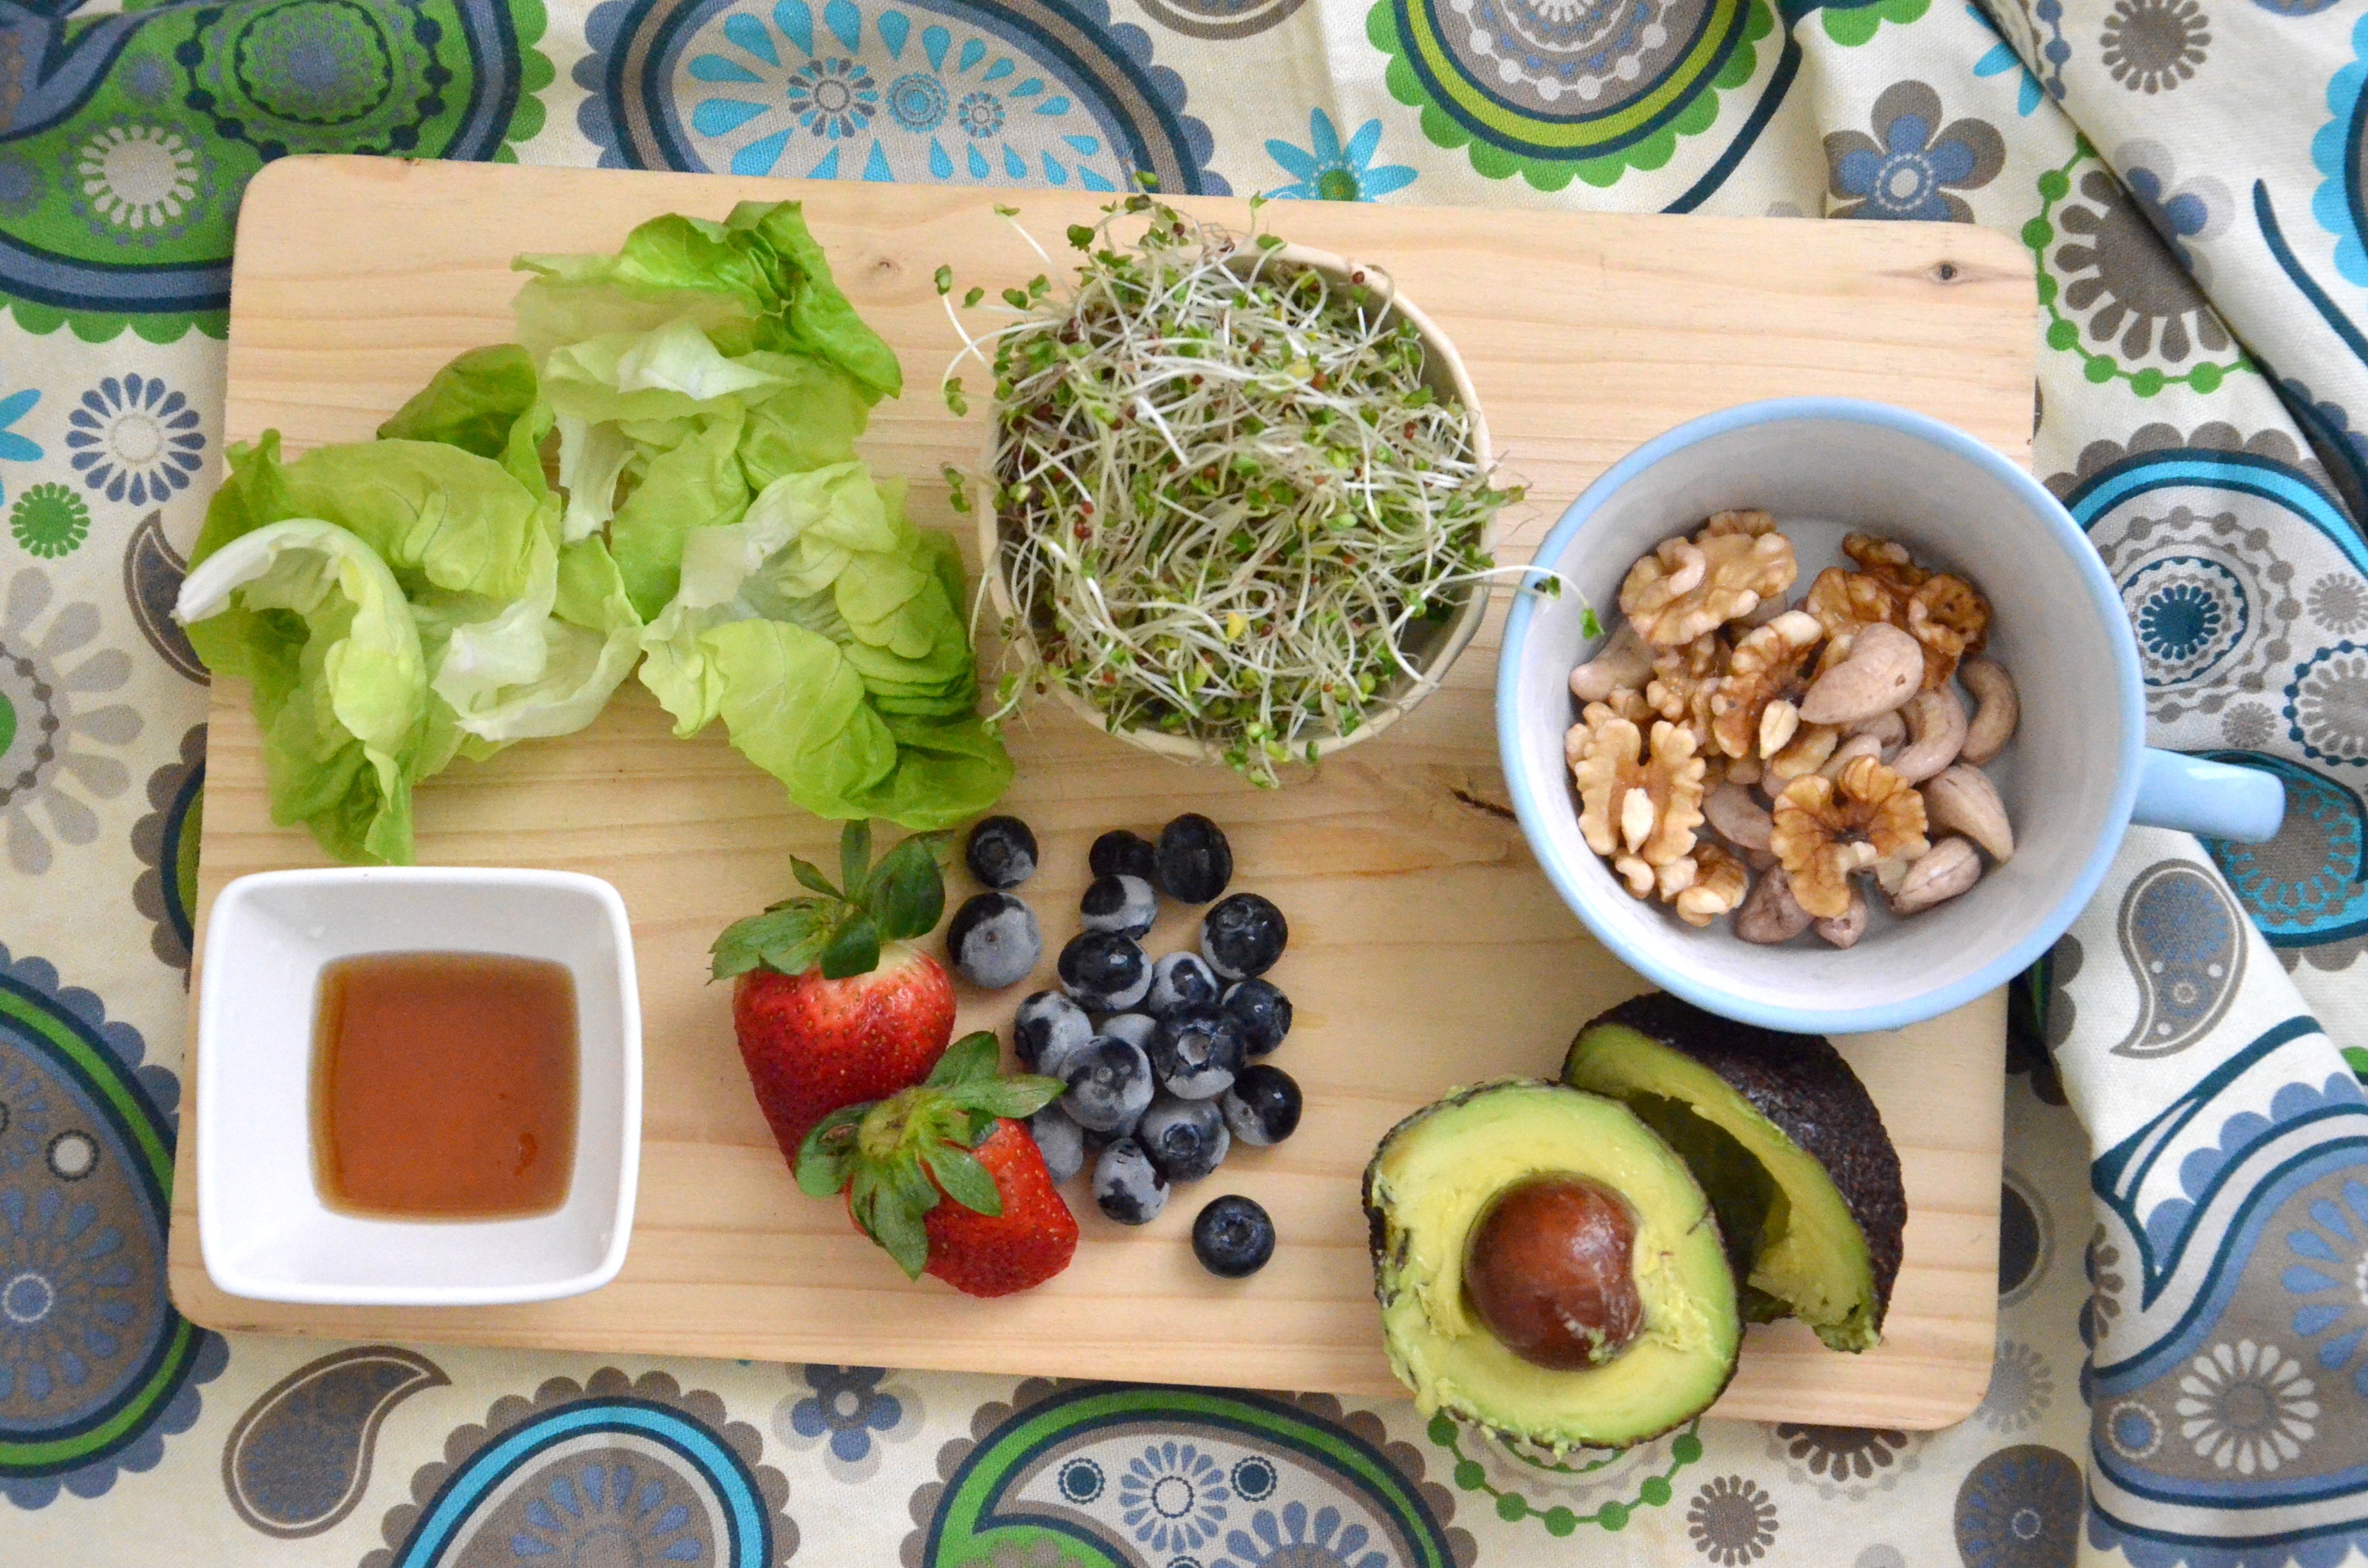
fruit, dish, meal, food, salad, vegetable, recipe, breakfast, lunch, vegetarian food, superfood, super food, leaf vegetable, anti cancer, broccoli sprouts